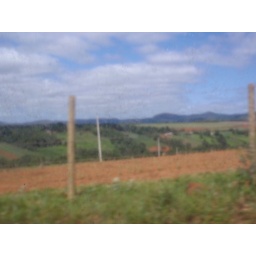
shot out the car window in the country